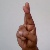
The image shows a hand gesture representing the letter 'R' in Indian Sign Language.